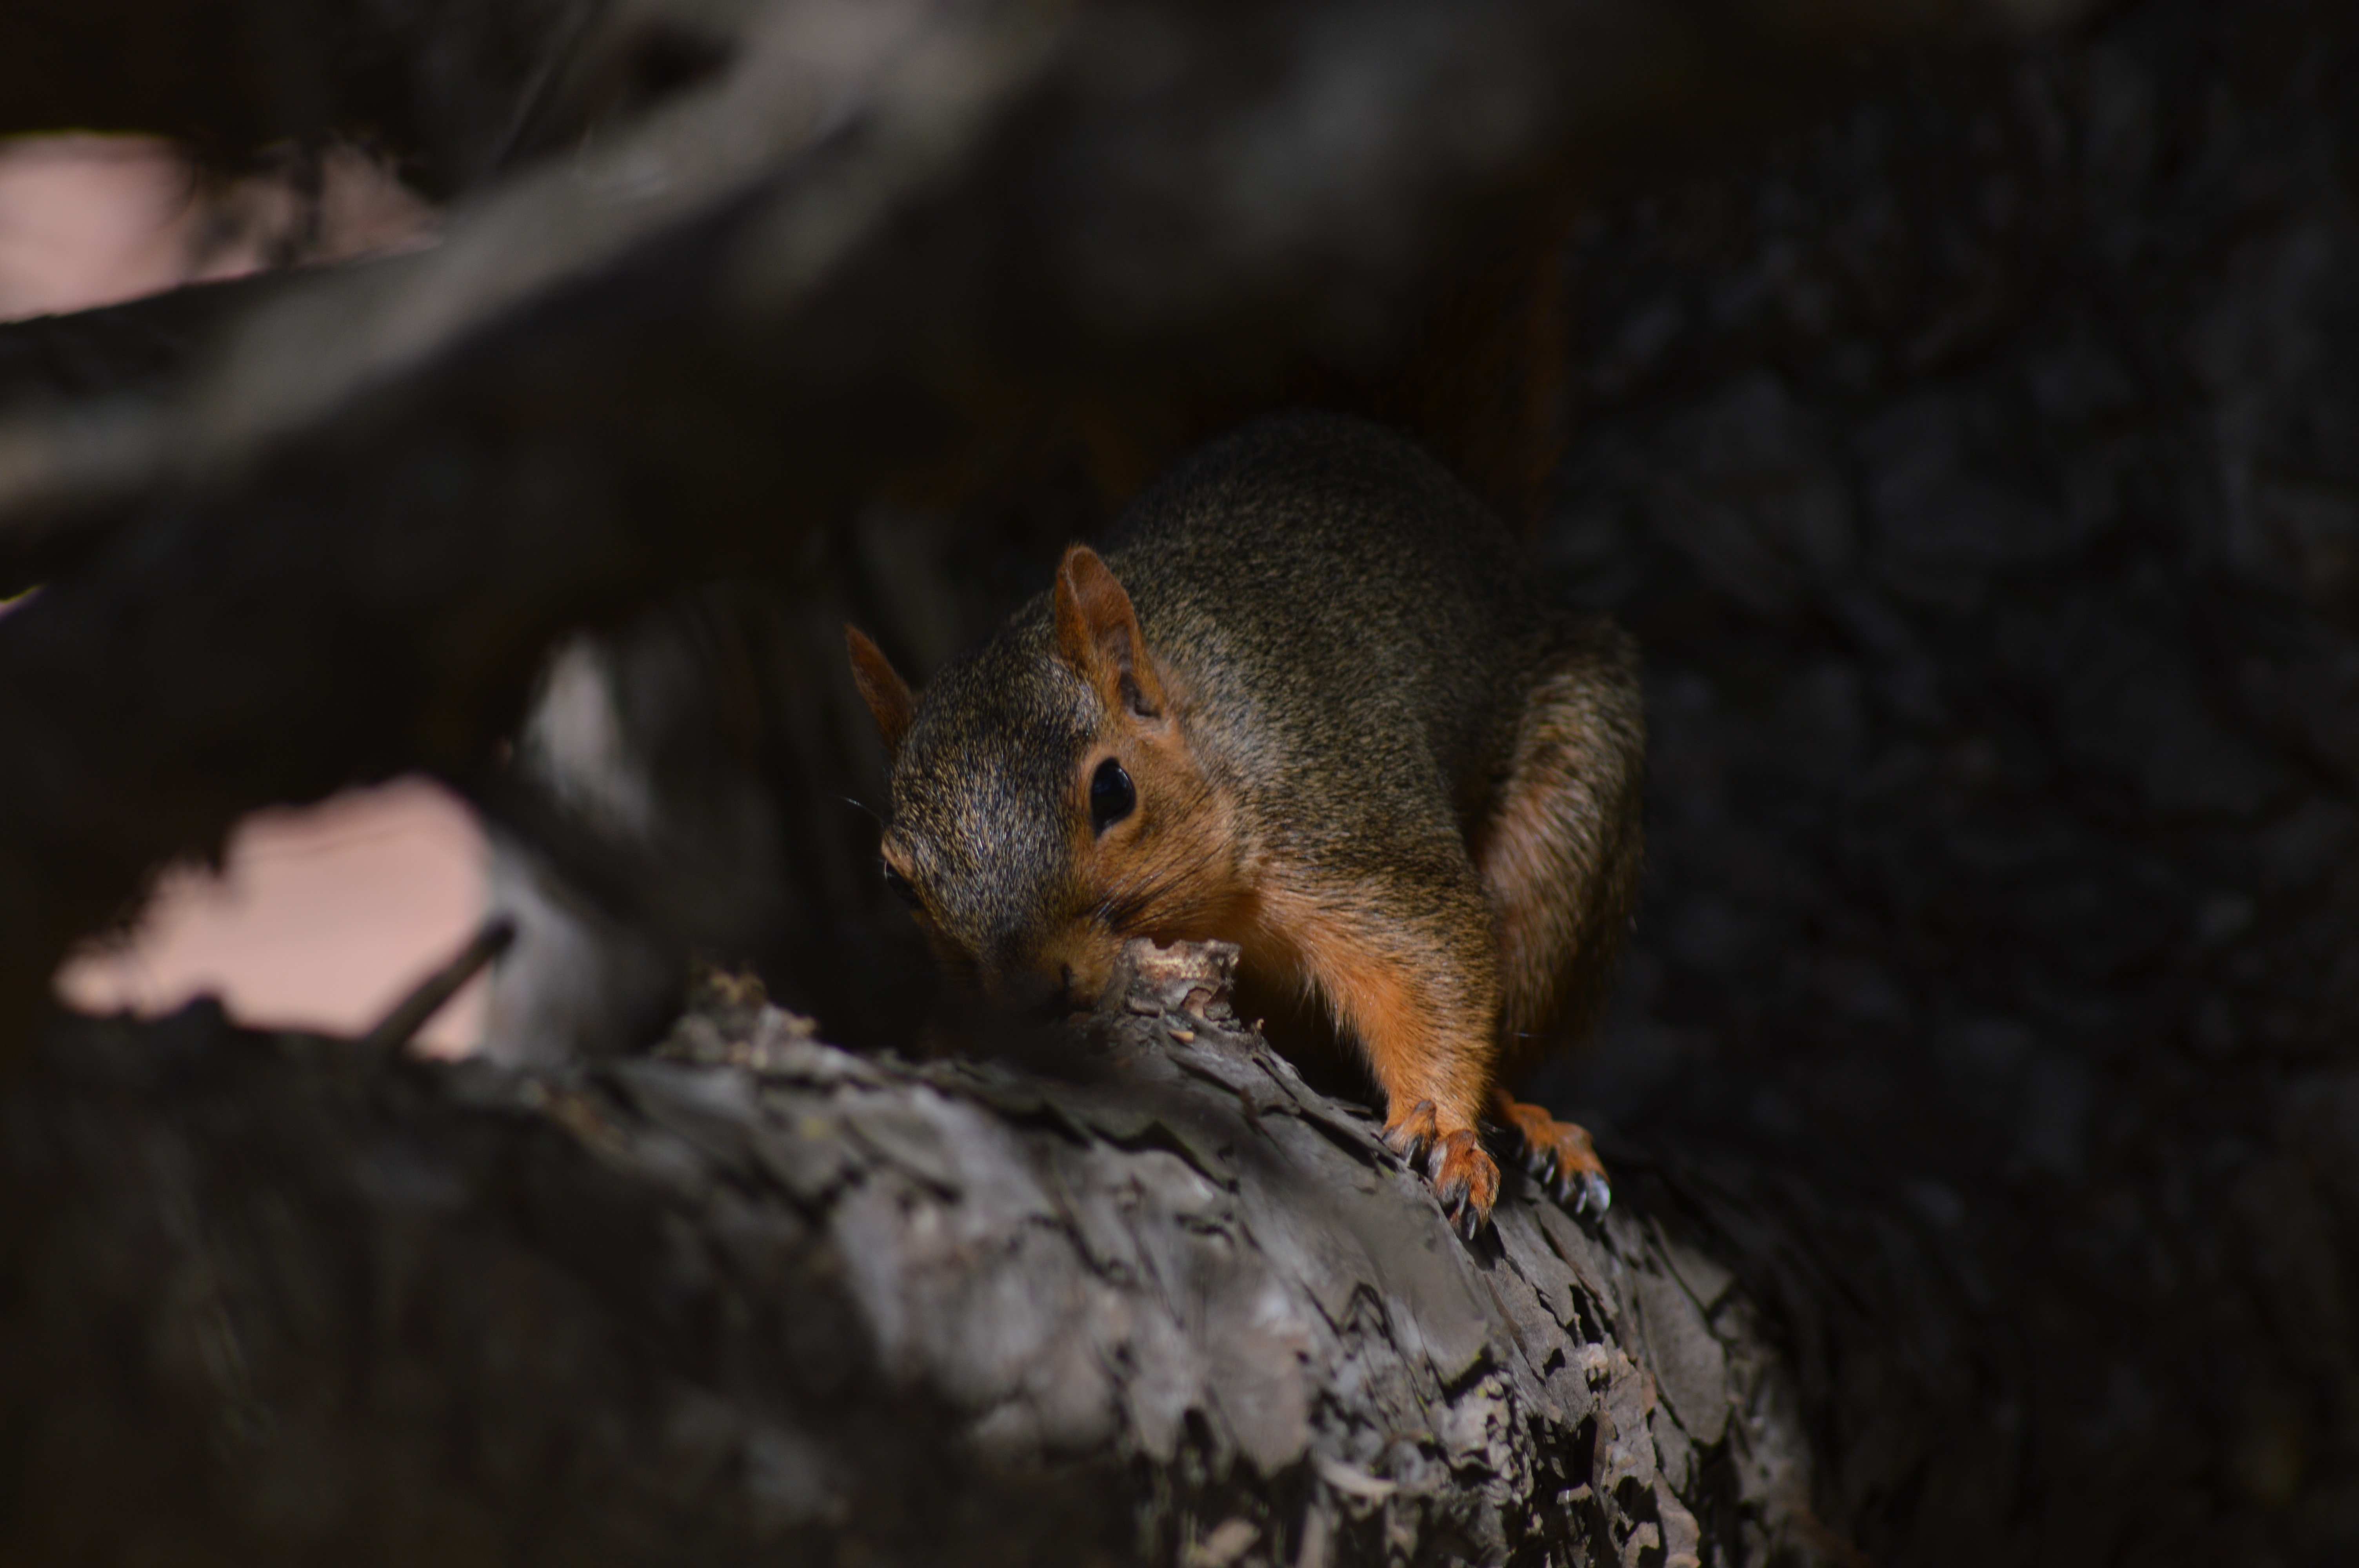
nature, wildlife, mammal, squirrel, rodent, fauna, whiskers, vertebrate, chipmunk, fox squirrel